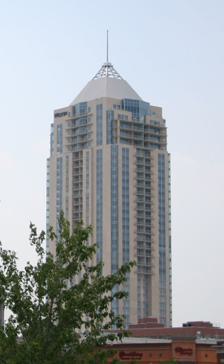
Building: Westin Virginia Beach Town Center
Country: United States of America
Year built: 2007
38 story high rise hotel and living residence in Downtown Virginia Beach The Westin Virginia Beach Town Center Westin Virginia Beach Tower General information Type Hotel, Residence Location 4535 Commerce Street Virginia Beach , Virginia 23462 Coordinates 36°50′32″N 76°8′3.6″W / 36.84222°N 76.134333°W / 36.84222; -76.134333 Construction started 2006 Completed 2008 Opening November 28, 2007 Cost $98 million Height Antenna spire 508 ft (155 m) Roof 413 ft (126 m) Technical details Floor count 38 Lifts/elevators 3 for hotel floors, 2 for residence floors Design and construction Architect(s) BBGM Developer Armada Hoffler Website www .marriott .com /hotels /travel /orfwi-the-westin-virginia-beach-town-center / The Westin Virginia Beach Town Center is a 38 story high rise hotel and living residence in Virginia Beach Town Center , Virginia Beach, Virginia . The 4 star, 236-room hotel occupies the first 15 floors of the building, while the upper stories are residential. The 119 condominiums in the top floors range from 900 to 4,000 square feet (370 m 2 ). Construction began in 2006. Upon completion in 2008, it became the tallest building in both Virginia Beach and Virginia , surpassing the James Monroe Building in Richmond . In 2018, the hotel portion of the building was renovated. See also CTI Consultants List of tallest buildings by U.S. state and territory List of tallest buildings in Virginia References